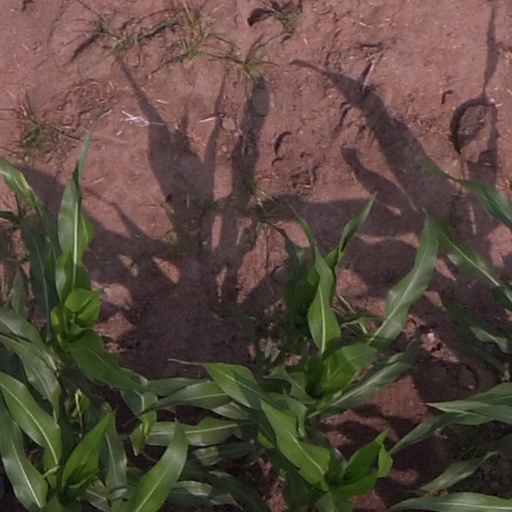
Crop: maize; corn